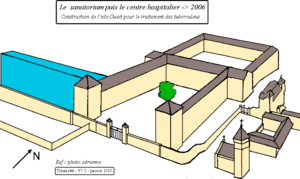
Plan de l'hopital avant 2006 de Montfaucon dans le Lot.
Montfaucon est une commune française, située dans le département du Lot en région Occitanie.